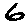
Label: 6